Costantino Nigra

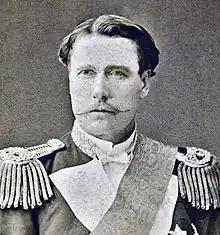
Nigra in military outfit

Nigra was born in Villa Castelnuovo, in the Province of Turin, Piedmont. He graduated in jurisprudence at the University of Turin. During the Revolutions of 1848 in the Italian states, he interrupted his studies to serve as a volunteer against the Austrian Empire, and was wounded at the battle of Rivoli. On the conclusion of peace, he entered the Kingdom of Piedmont-Sardinia's foreign office; he accompanied King Victor Emmanuel II and Camillo Benso, Count of Cavour, to Paris and London in 1855. In 1856, he took part in the conference of Paris by which the Crimean War was brought to an end.